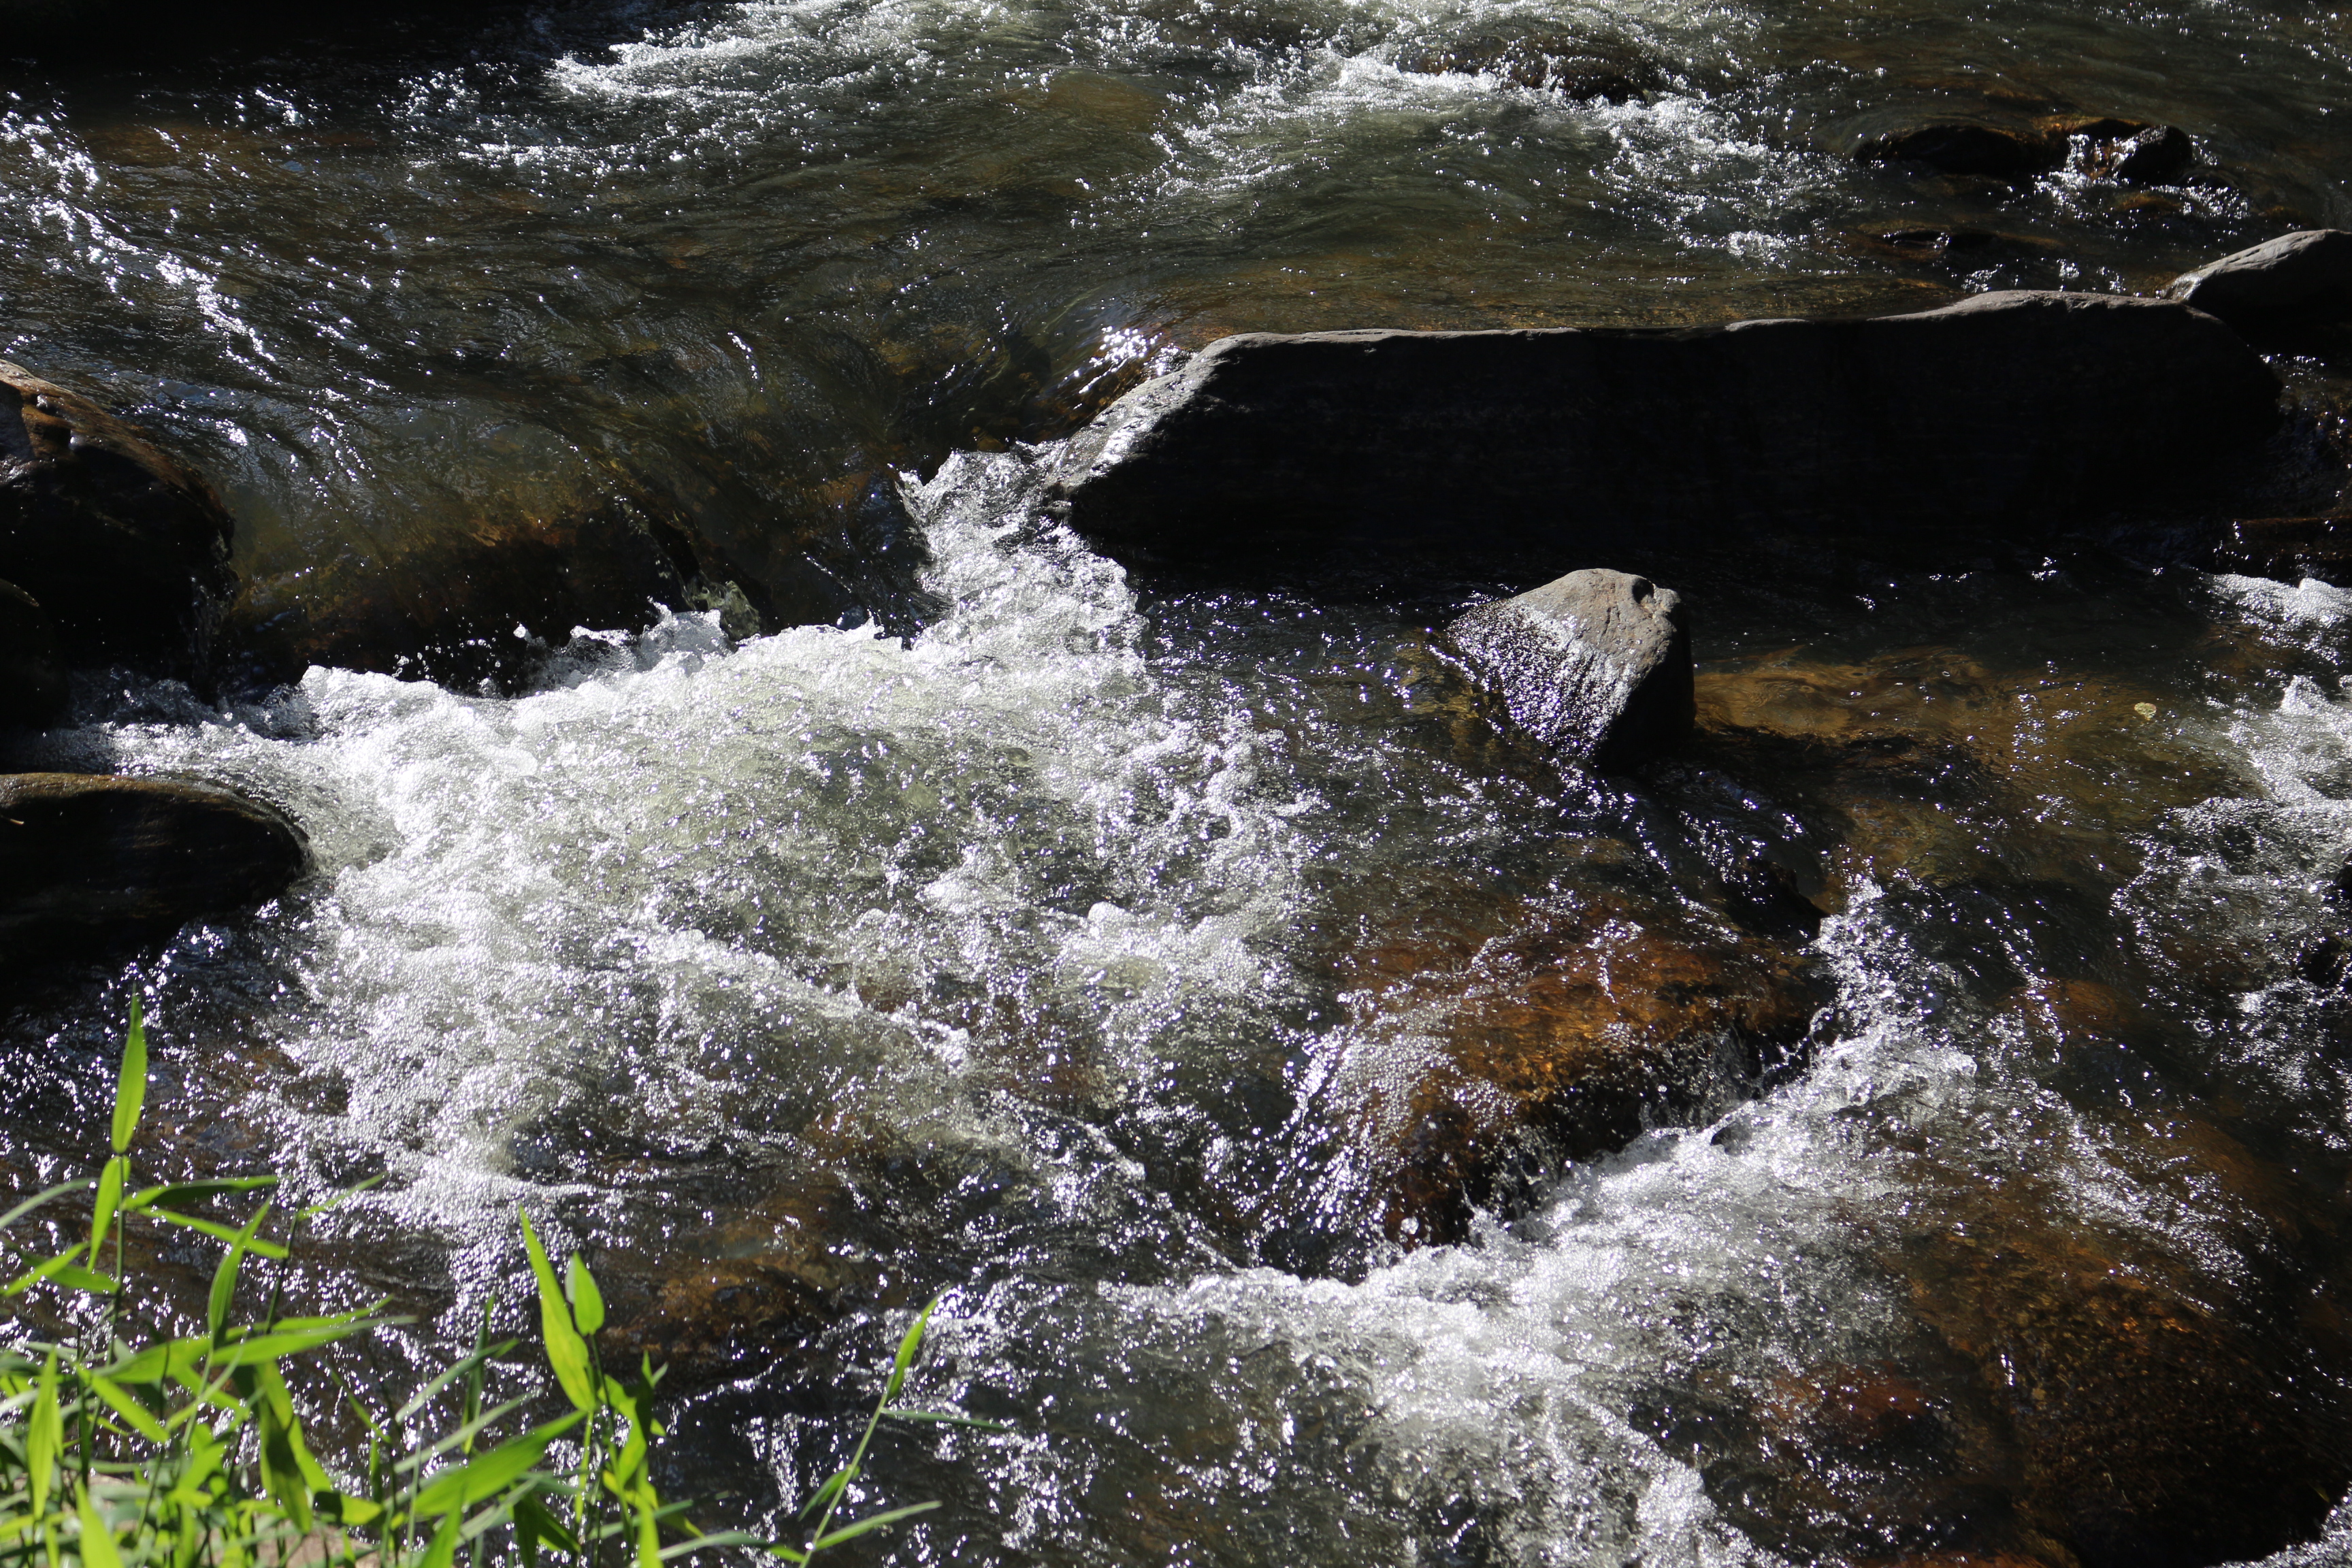
nature, water, stream, body of water, watercourse, water resources, river, rapid, rock, creek, waterfall, water feature, arroyo, landscape, tributary, stream bed